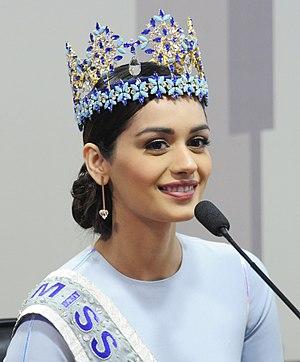
Manushi Chhillar, née le 14 mai 1997 à Rohtak, est une reine de beauté indienne, élue Miss Inde 2017 et Miss Monde 2017, elle succède à Stephanie Del Valle.